Dragutin Franasović

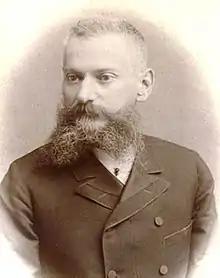

Dragutin Franasović, was a Serbian army general and politician who held the post of Minister of Defence and Minister of Foreign Affairs. In 1899 he succeeded General Stevan Zdravković as president of The Red Cross of Serbia, a post he held until the beginning of the Great War when Milos Borisavljevic took over. Franasović also served as the Chancellor of the Royal Orders from 1903 to 1905.